Question: Please indicate a possible affordance area of the book that can be used for holding
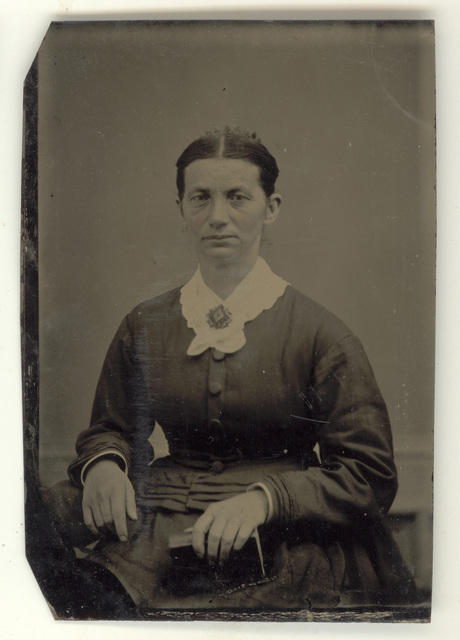
Answer: [160.827, 518.496, 269.098, 587.068]